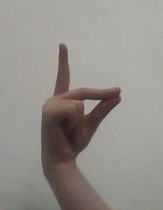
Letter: ta